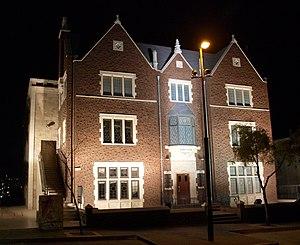
Ramat Shlomo est un quartier situé sur une colline au nord de Jérusalem, entre les quartiers de Ramot Alon et Shuafat, juste de l'autre côté de la ligne verte. Il est rattaché à Jérusalem avec l'expansion des frontières après la guerre des Six Jours. Le quartier est nommé en l'honneur du rabbin Shlomo Zalman Auerbach, et a un caractère ultra-orthodoxe. La plupart des rues du quartier sont appelées par des noms de la Torah, où des rabbins et des personnalités publiques décédés.